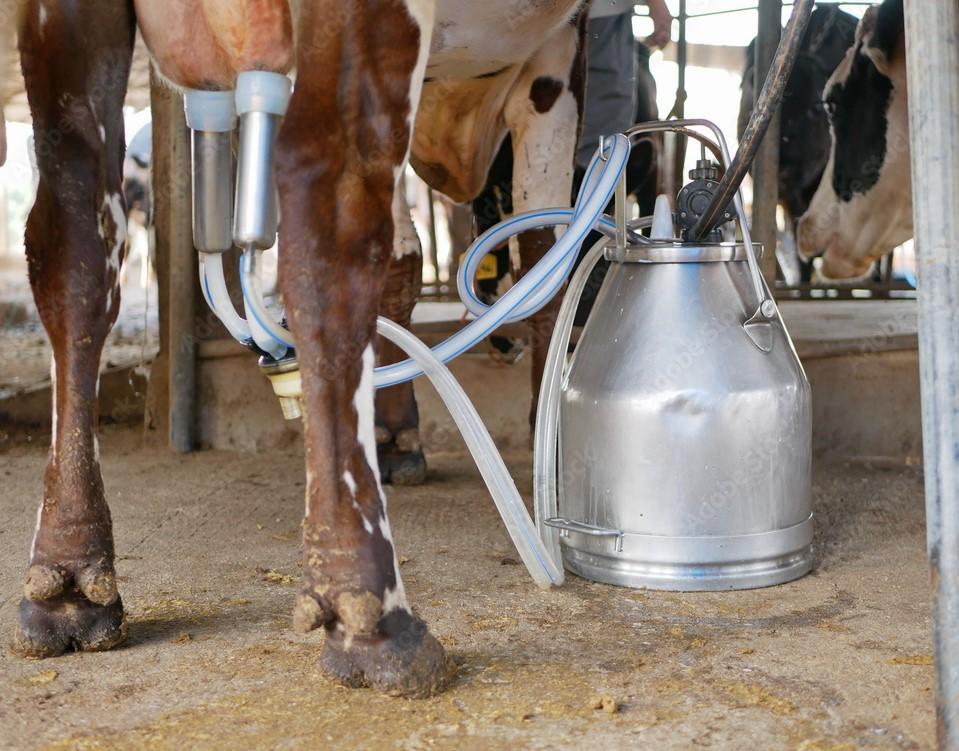
Huu ni teknolojia ya ku, kukamua ng'ombe. Kuna kitu ambaye inawekwa kwa ng'ombe matiti yake. Na hiyo kitu iko na nguvu ya kuvuta maziwa na kuweka kwa hiyo kitu. Na ng'ombe iko, anakula nyasi.